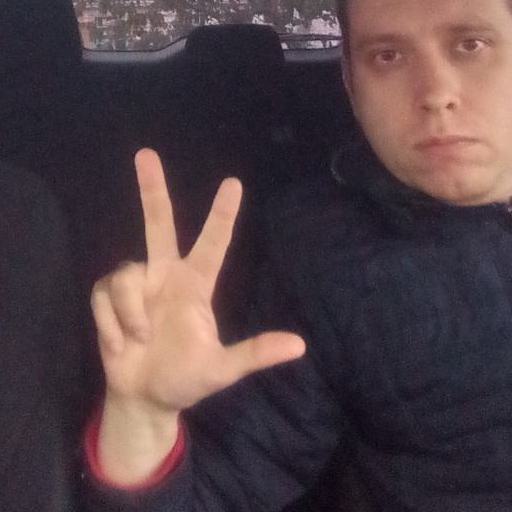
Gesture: three2